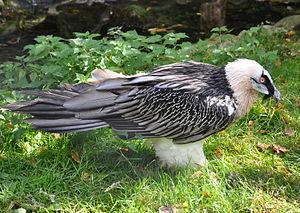
Gypaète barbu (Gypaetus barbatus) dans le Parc des Oiseaux Walsrode, Allmagne.